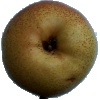
Label: pear_forelle